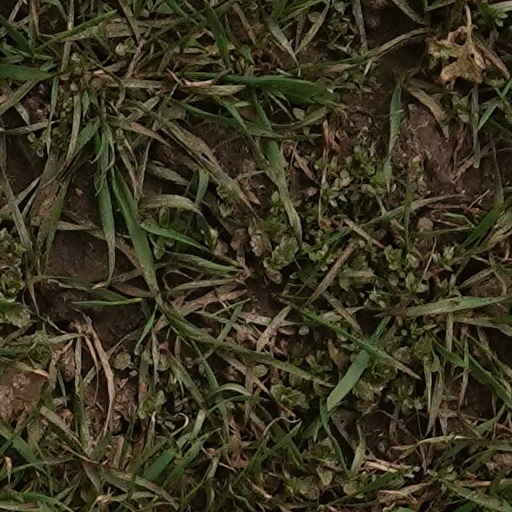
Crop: wheat